Vachana sahitya

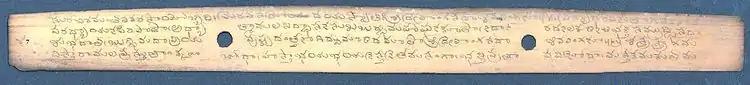
Palm leaf with Vachanas (11th - 12th century).

More than 200 Vachana writers ("Vachanakaras" also known as Sharanas) have been recorded and more than thirty of whom were women. This movement was notable for its emphasis on personal spiritual experiences and social reform. The Vachanas are characterized by their straightforward language and direct expression of spiritual ideas, making complex philosophical concepts accessible to the common people. This was a significant departure from the Sanskrit-dominated literary scene of the time, which was largely inaccessible to the general populace.